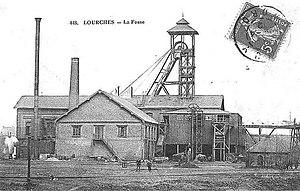
La fosse La Naville ou n° 7 de la Compagnie des mines de Douchy était un charbonnage constitué d'un seul puits situé à Lourches, Nord, Nord-Pas-de-Calais, France.
La fosse La Naville ou nᵒ 7 de la Compagnie des mines de Douchy est un ancien charbonnage du Bassin minier du Nord-Pas-de-Calais, situé à Lourches. La fonçage commence en 1846 le long de la rivière La Naville. Des corons sont bâtis à proximité de la fosse. La fosse est arrêtée à l'extraction en 1936, elle assure alors l'aérage et le service pour la fosse Schneider.